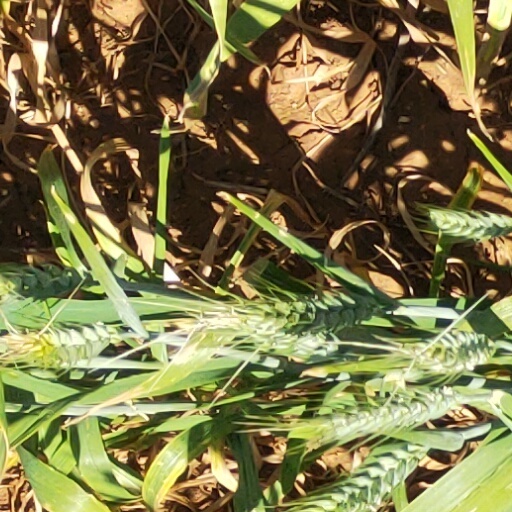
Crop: wheat